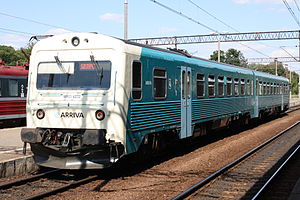
Arriva
Arriva et et trafikselskab, der driver en del buslinjer og har koncession til nogle udliciterede jernbanestrækninger i Nordeuropa.